The Little Things (2021 film)

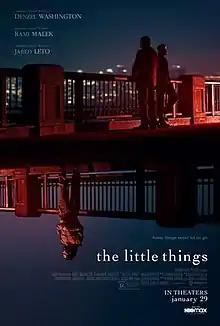
Theatrical release poster

The Little Things is a 2021 American neo-noir psychological crime thriller film directed, written, and co-produced by John Lee Hancock and co-produced by Mark Johnson. Set in early 1990s Los Angeles, the film follows two detectives (Denzel Washington and Rami Malek) who investigate a string of murders, which lead them to a strange loner who may be the culprit (Jared Leto).